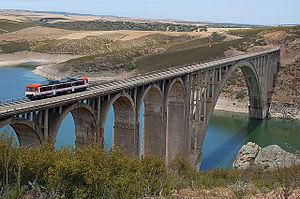
Cet article a pour objet de présenter une liste de ponts remarquables d'Espagne, tant par leurs caractéristiques dimensionnelles, que par leur intérêt architectural ou historique.